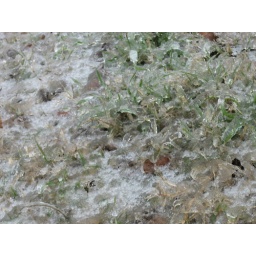
grass wrapped in glass